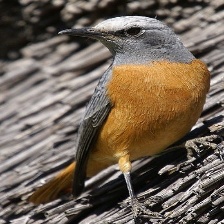
Species: CAPE ROCK THRUSH
Scientific name: MONTICOLA RUPESTRIS